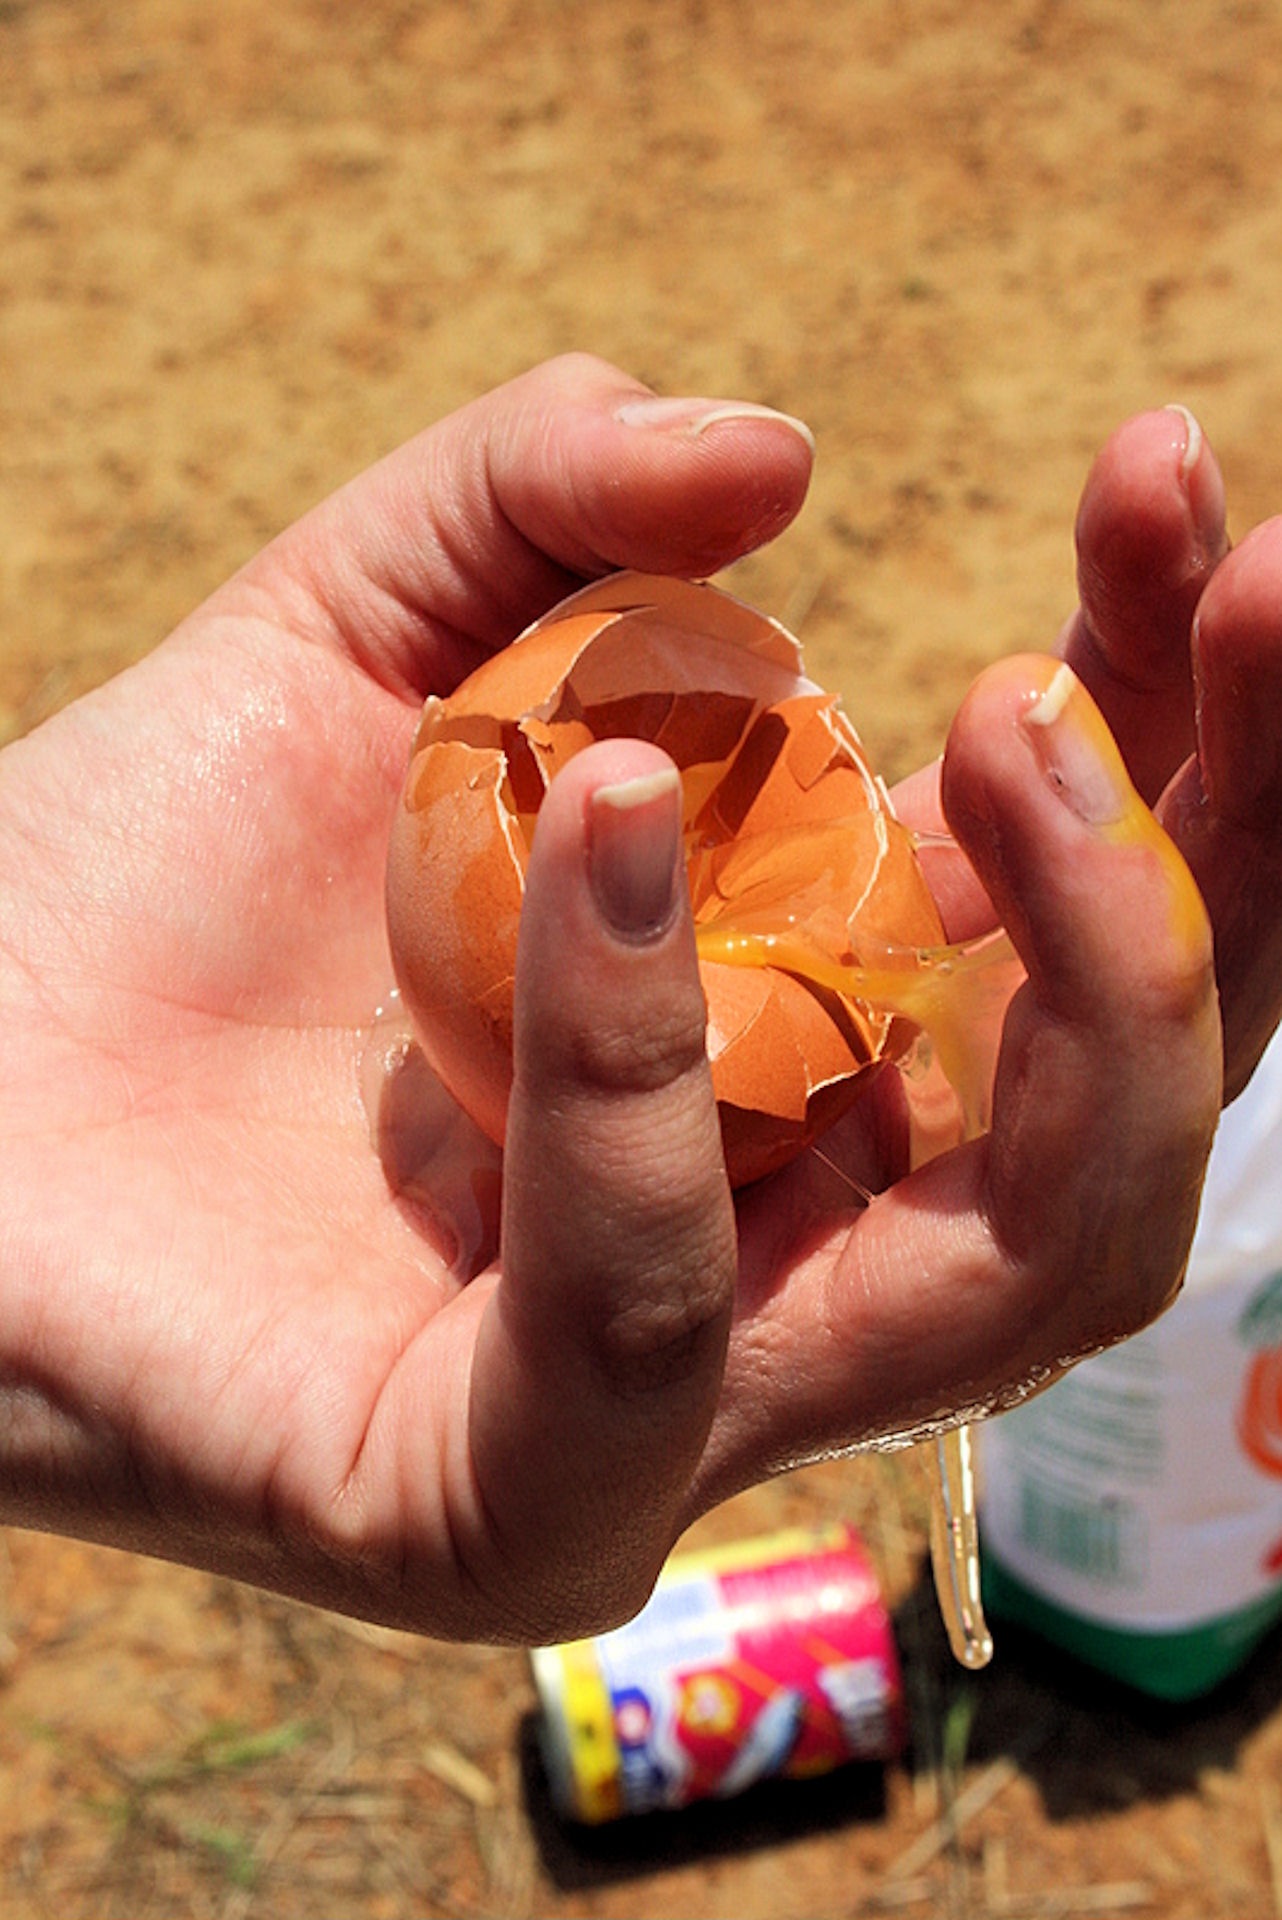
hand, flower, leg, finger, food, produce, child, close up, human body, waste, organ, healthy food, yellow yolk, sense, broken egg